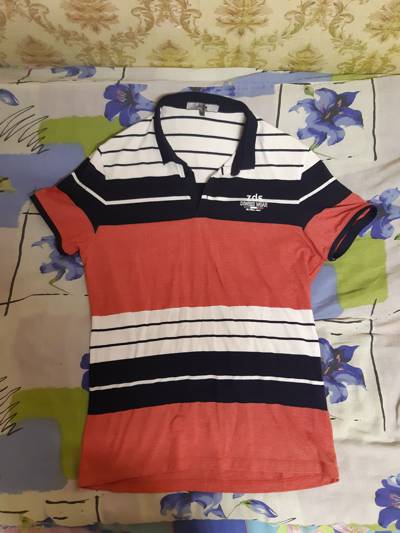
Waste category: clothes